Citigroup Center

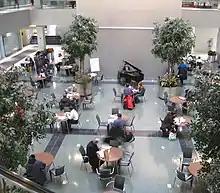
Interior of the tower's public lobby, which contains trees, tables, and chairs

The tower contains approximately of rentable space. The office annex to the east contains about of space. According to the Department of City Planning, the building has a gross floor area of , while, according to The Skyscraper Center, the building has .